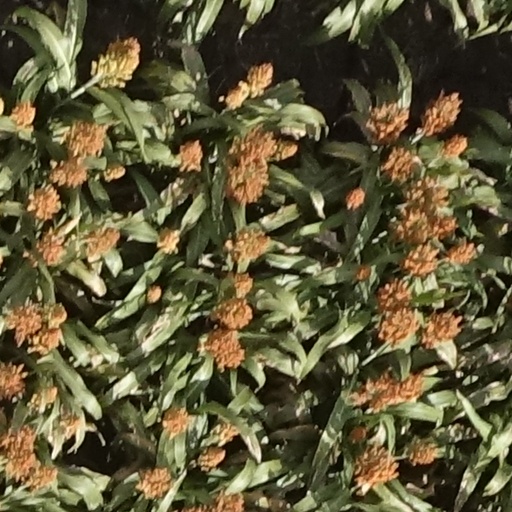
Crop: sorghum